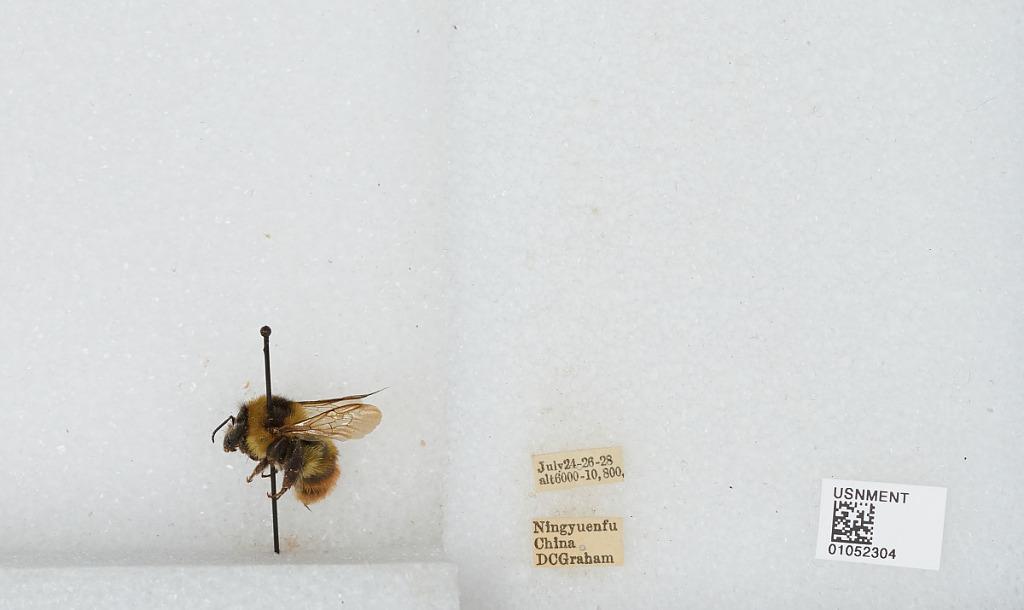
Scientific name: Bombus sp.
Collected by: D. Graham
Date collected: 1928-7-24
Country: China
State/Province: Sichuan
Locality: Xichang